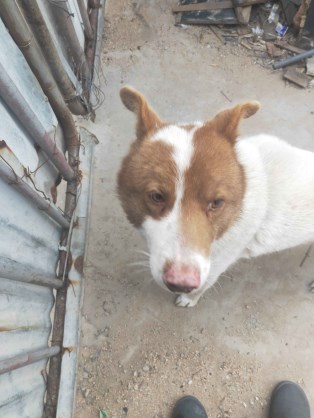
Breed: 3336-n000121-chinese_rural_dog